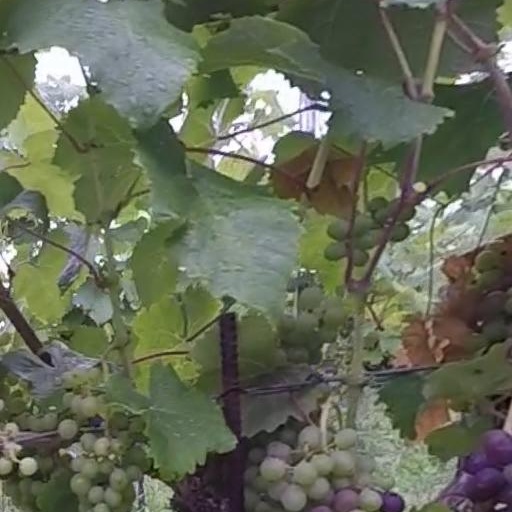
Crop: grape